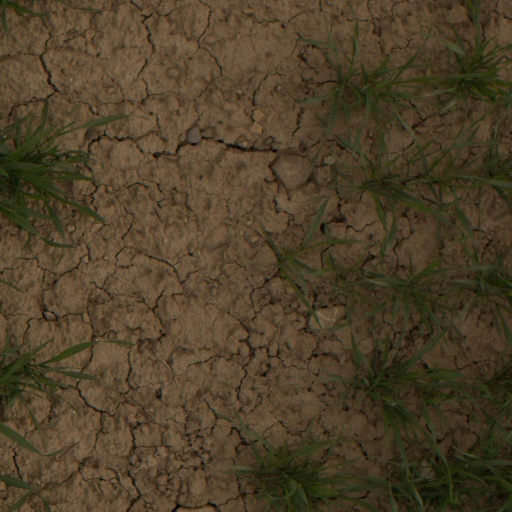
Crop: wheat